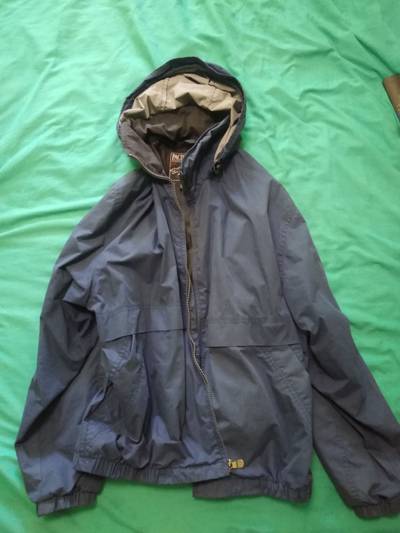
Waste category: clothes